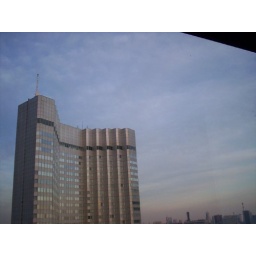
This one lit the windows in the shape of a Christmas tree at night.